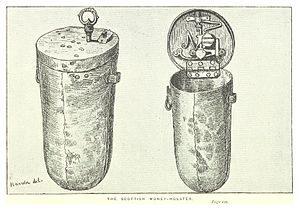
Slaget ved Kringen / Slaget
Skotsk pengehylster.